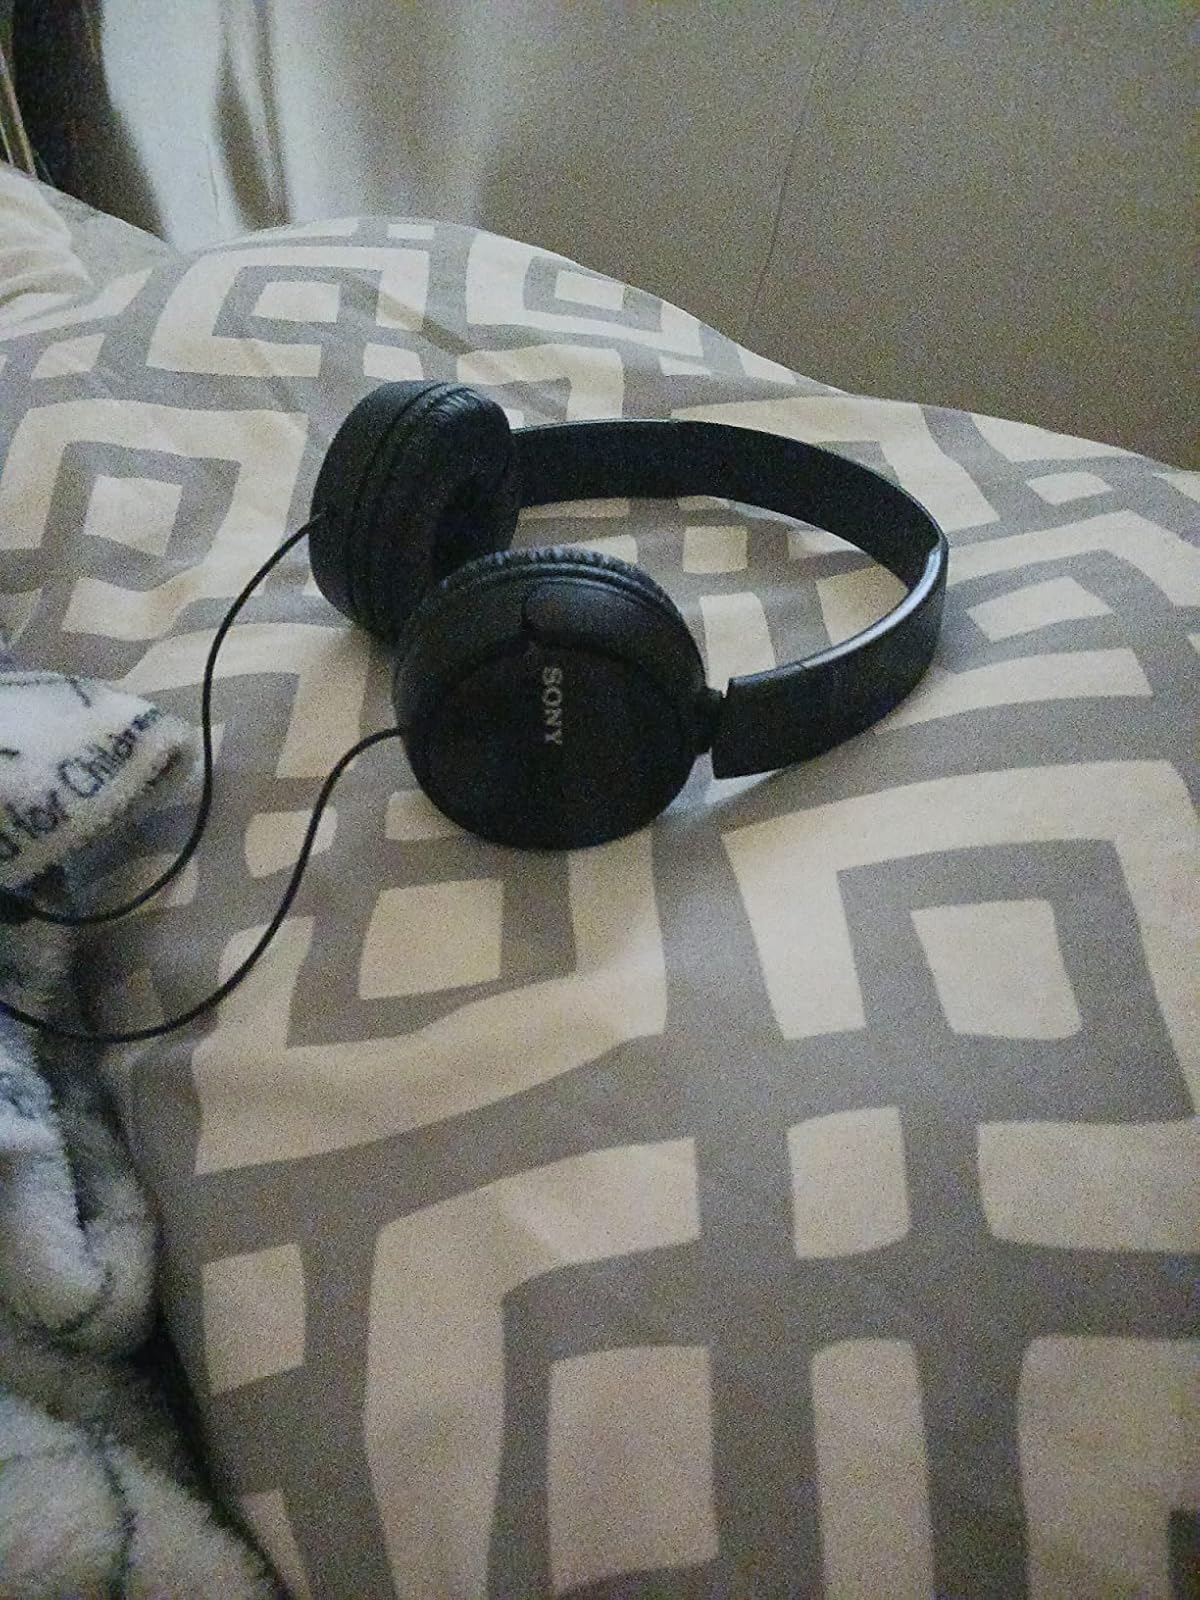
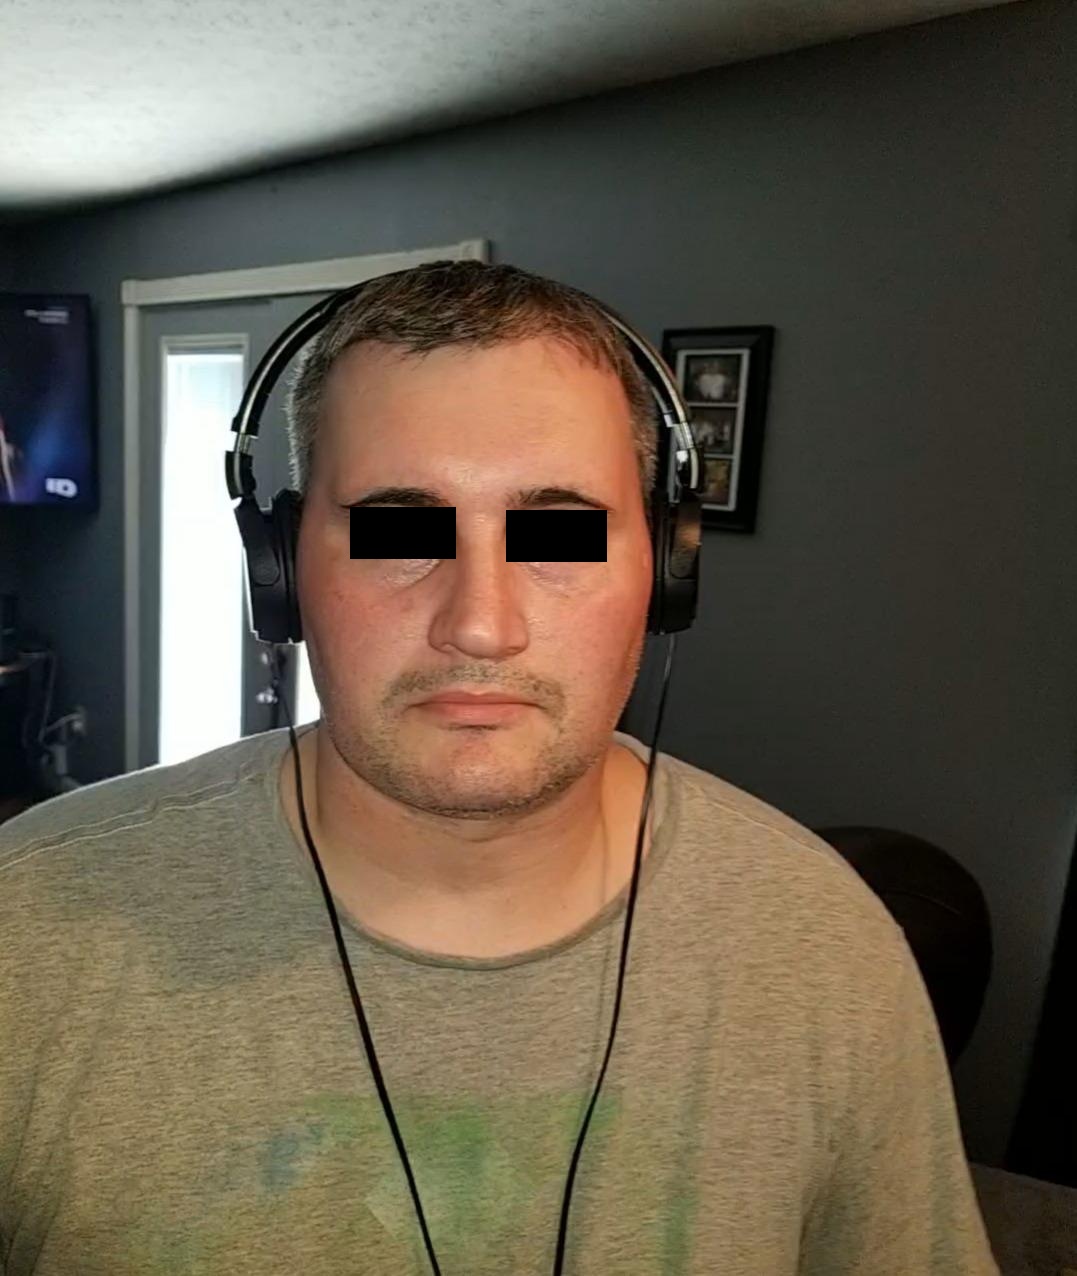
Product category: headphones
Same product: no